Vellama d/o Marie Muthu v. Attorney-General

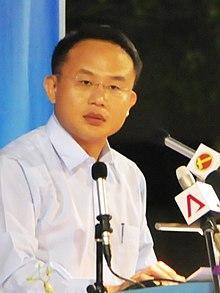
Yaw Shin Leong during his rally speech at Serangoon Stadium as a candidate of the Workers' Party of Singapore during the 2011 general election

During a parliamentary debate on 27 August 2008, the Prime Minister of Singapore, Lee Hsien Loong, asserted that since Singapore's system of elections focuses on political parties rather than on individual candidates, in the event of a parliamentary seat falling vacant in the middle of a term, the Prime Minister retains "full discretion as to when and whether to call a by-election as the vacancy does not affect the mandate of the government".